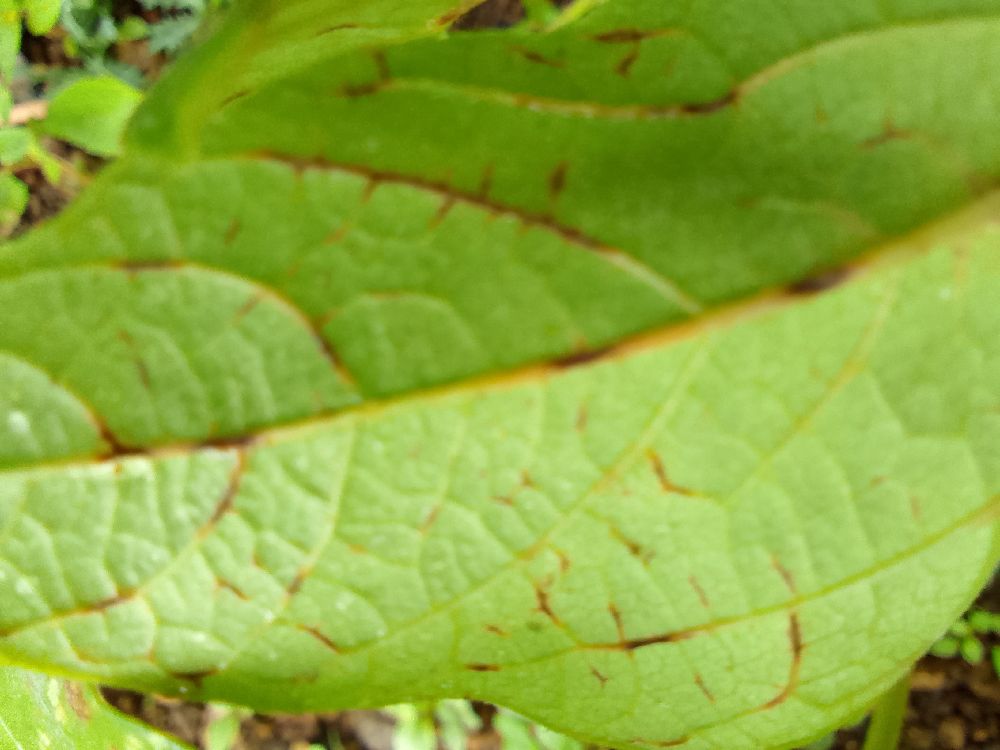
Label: anthracnose